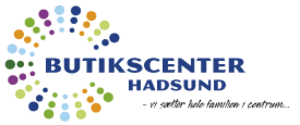
Hadsund Butikscenter
Logo
9560 Hadsund på Hornbechsvej. Hadsund butikscenters Logo
Butikscenter Hadsund er et indkøbscenter på Storegade i Hadsund.